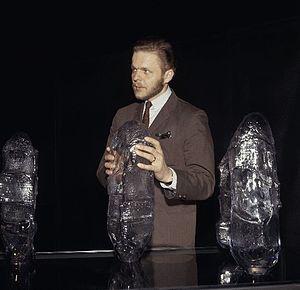
Timo Tapani Sarpaneva, est un artiste finlandais, designer de renommée mondiale, créateur d'objets en verre.